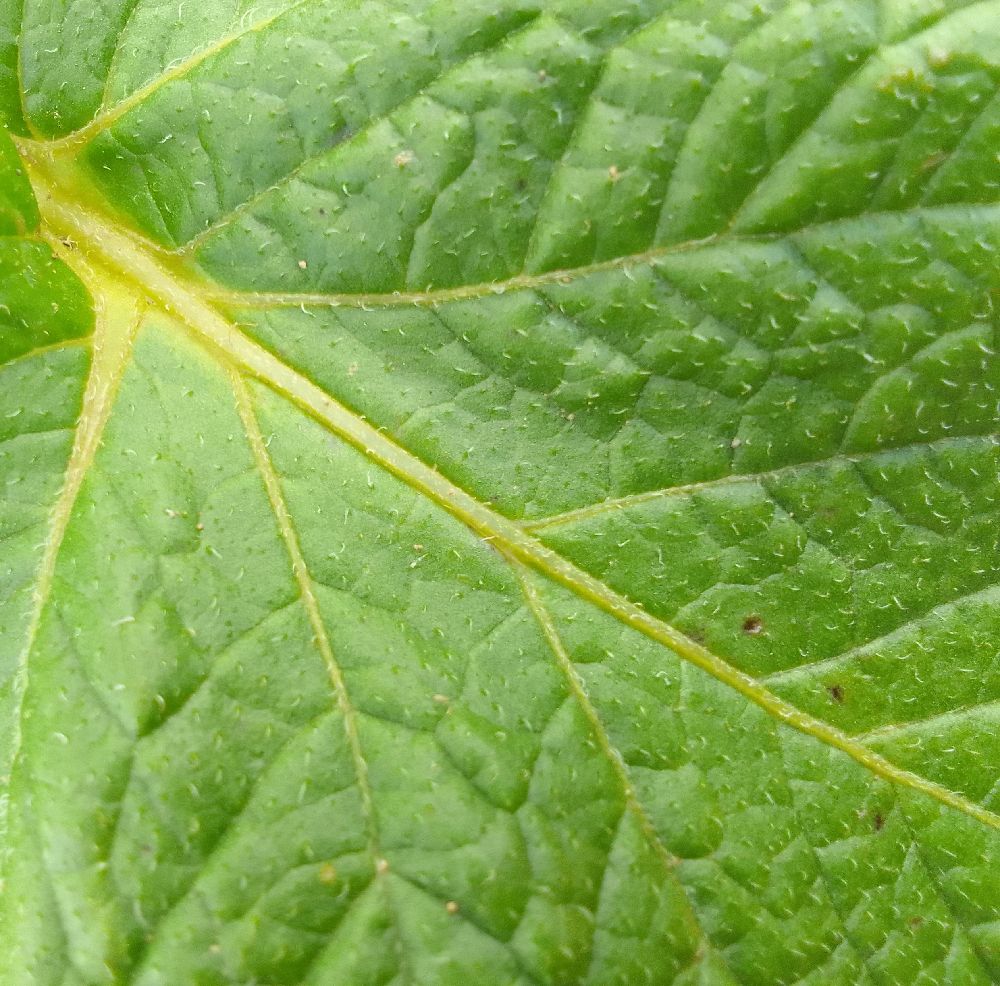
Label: Healthy